Dave Bass

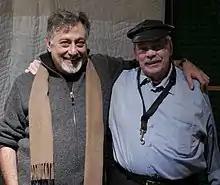
Dave Bass w/ Phil Woods (2015)

David Ira Bass (born June 21, 1950) is an American jazz pianist, composer, arranger, and lyricist who has released seven albums: "Gone" (2010), "NYC Sessions" (2015), "No Boundaries" (2019),"The Trio Vol. 1" (2021), "The Trio Vol. 2" (2022), "The Trio Vol. 3" (2023), and "Trio Nuevo" (2024). Due to a wrist injury in the mid-1980s, Bass left music to become an attorney. In January 2015, he retired from his position as a Deputy Attorney General for the California State Attorney General's office to devote himself to music.